Saudi-led intervention in the Yemeni civil war

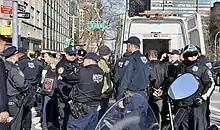
Protesters against the US-backed Saudi-led war on Yemen were led away and handcuffed by New York police outside the US mission to the UN on 11 December 2017.

Following the call by the leader of the Houthi movement, Abdul-Malik al-Houthi, tens of thousands Yemenis of various socioeconomic backgrounds took to the streets of the rebel-controlled capital, Sanaʽa, to voice their anger at the Saudi intervention.